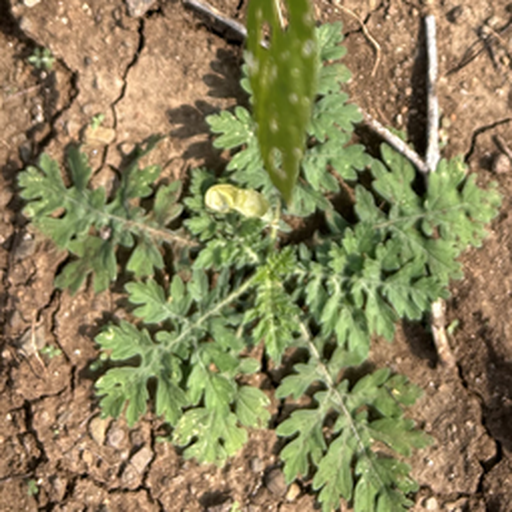
Weed species: Gajar_gavat_(Parthenium hysterophorus)